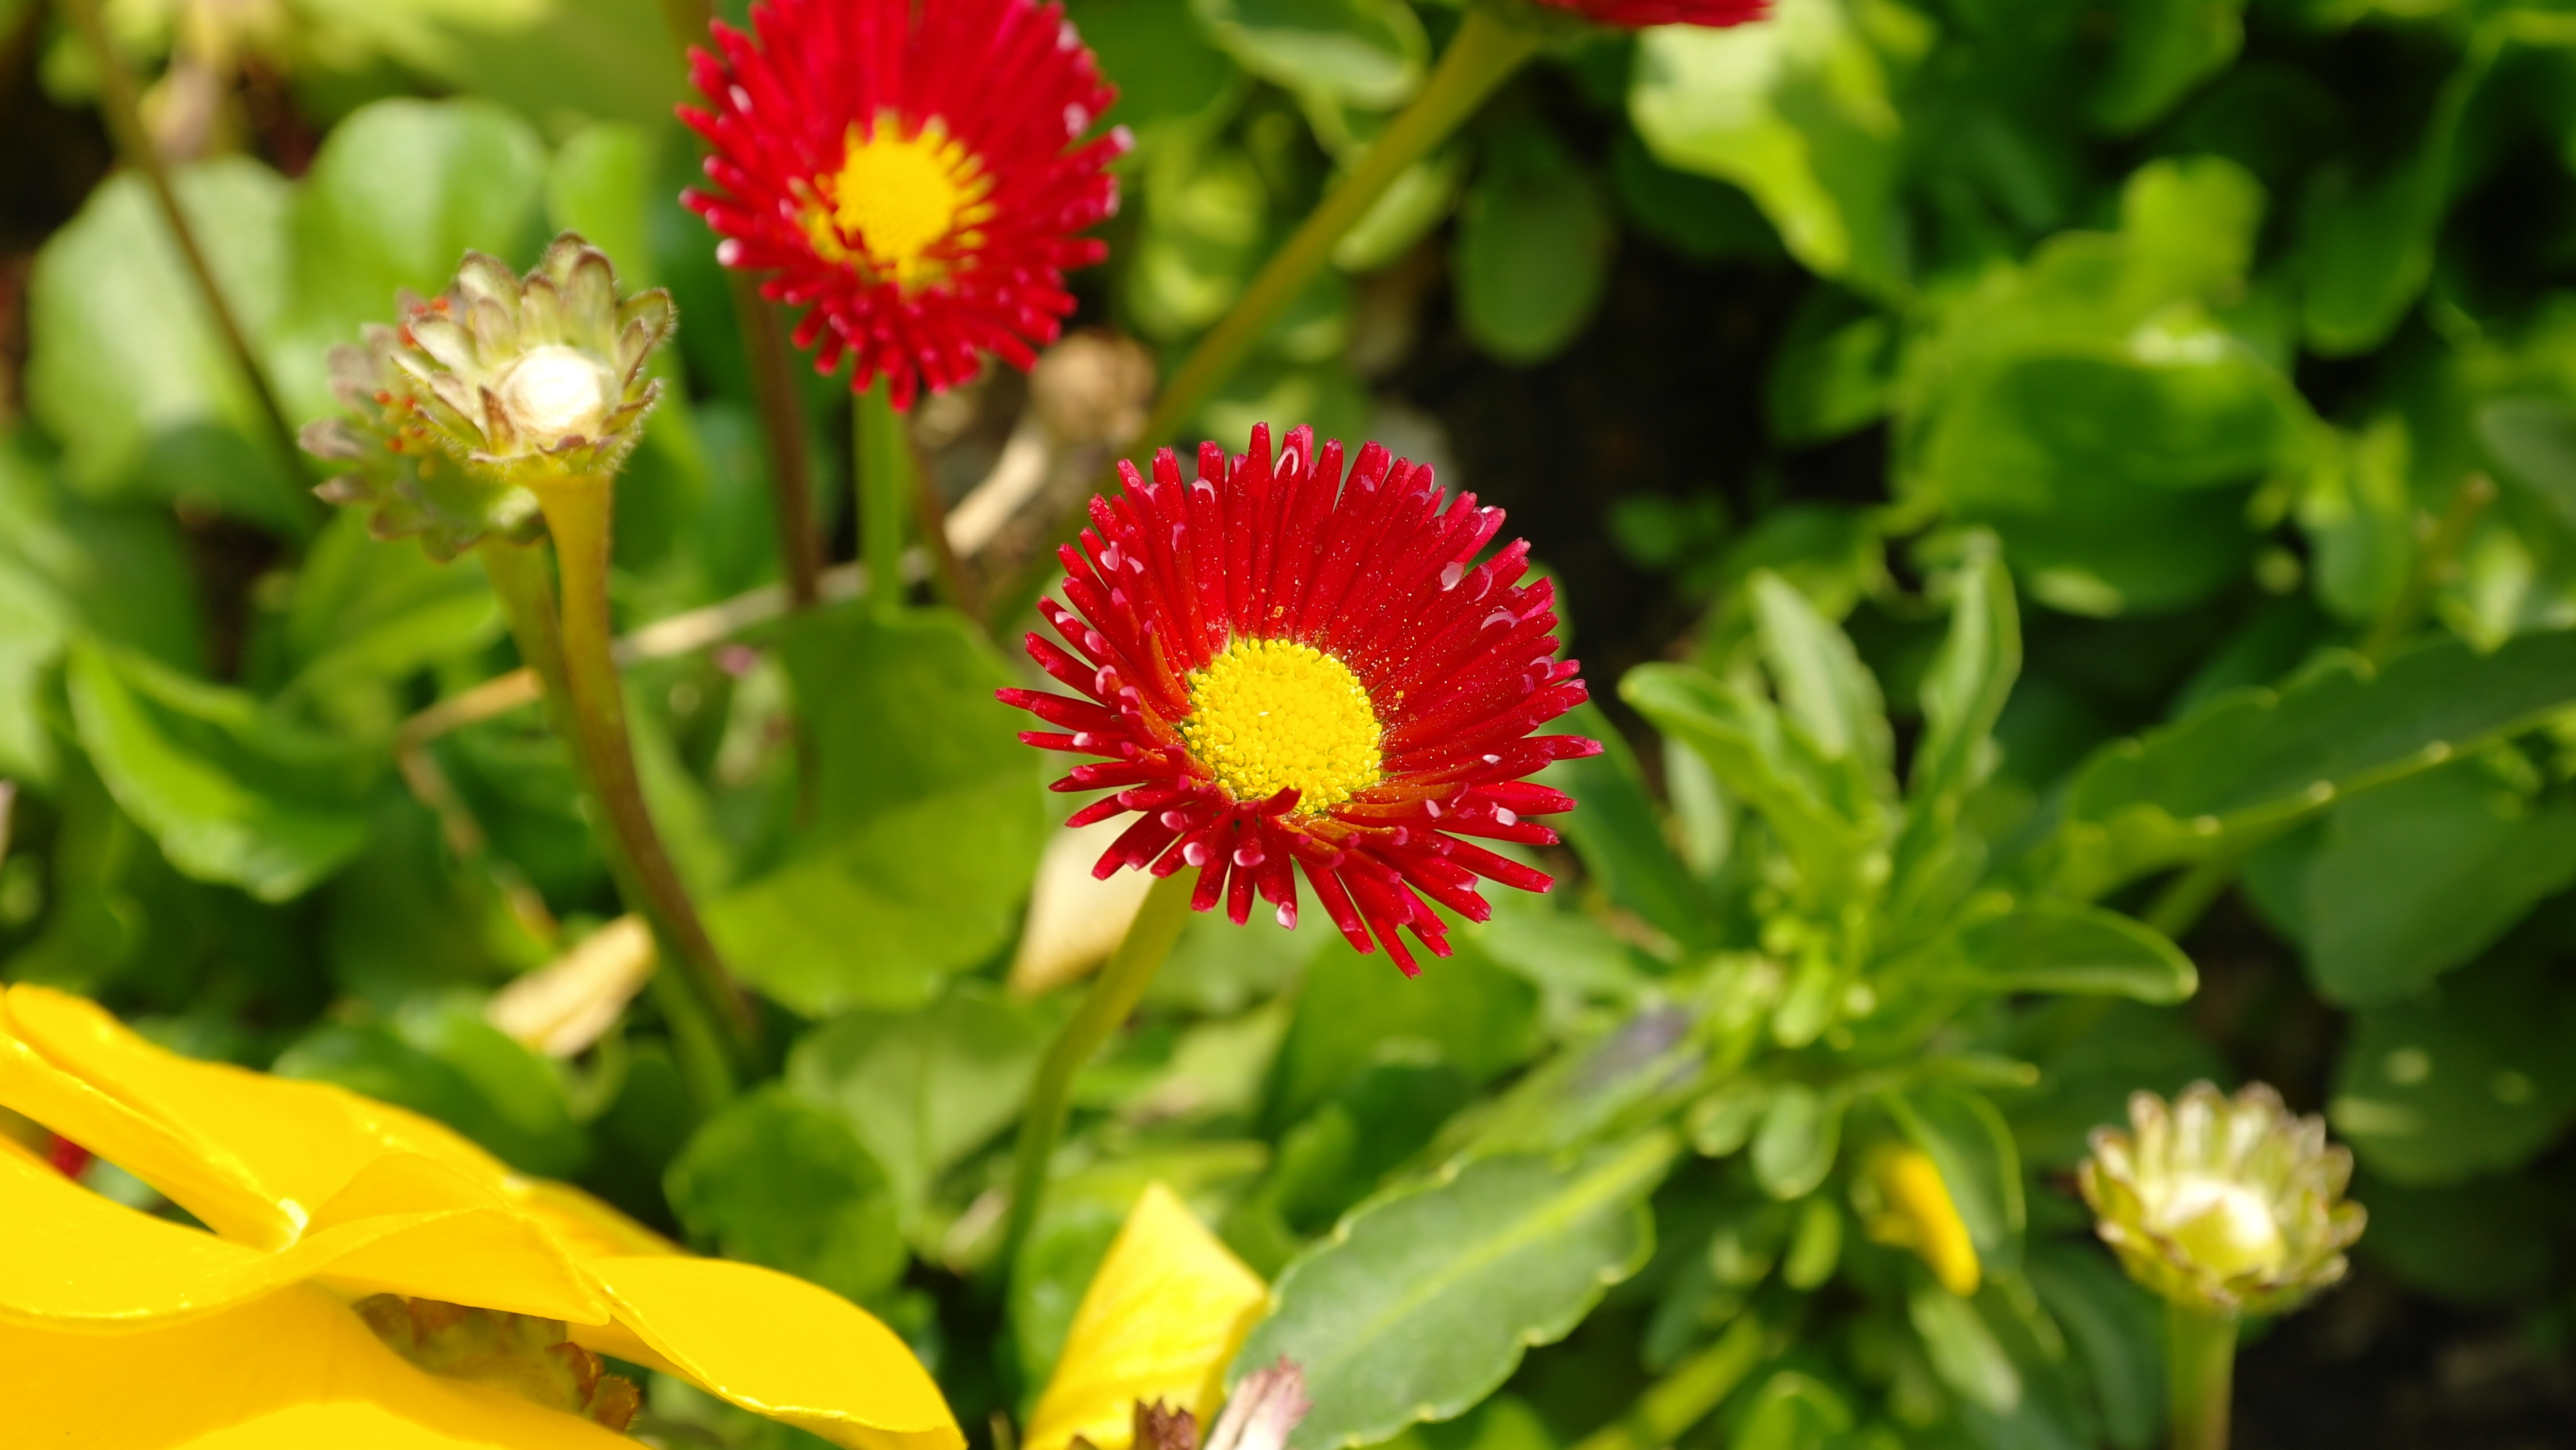
nature, blossom, plant, flower, petal, bloom, daisy, spring, red, botany, yellow, flora, wildflower, daisies, nectar, macro photography, flowering plant, daisy family, annual plant, land plant, blanket flowers